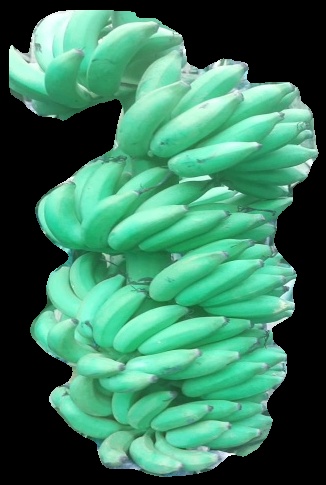
Variety: elakki-bale
Grade: grade1